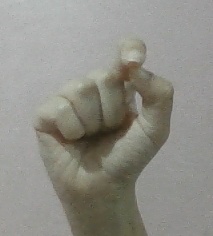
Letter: fa